Art Gym

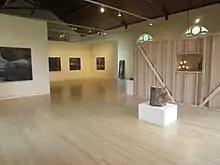
Interior, 2018

The Art Gym was founded in 1980 by Marylhurst University art faculty members Kay Slusarenko, Paul Sutinen, and Terri Hopkins, who together raised $1500 from a banquet and cookie sale, to open the 2,700 square foot gallery. Hopkins, in particular, lead the charge to curate the exhibits, and to raise the necessary funds for them. The university funds the space and basic infrastructure. Since then, the gallery has occupied what was previously the campus gymnasium and theater on the third floor of the university's B.P. John Administrative Building. The Art Gym is dedicated to producing exhibitions and publications featuring artists of the Pacific Northwest.